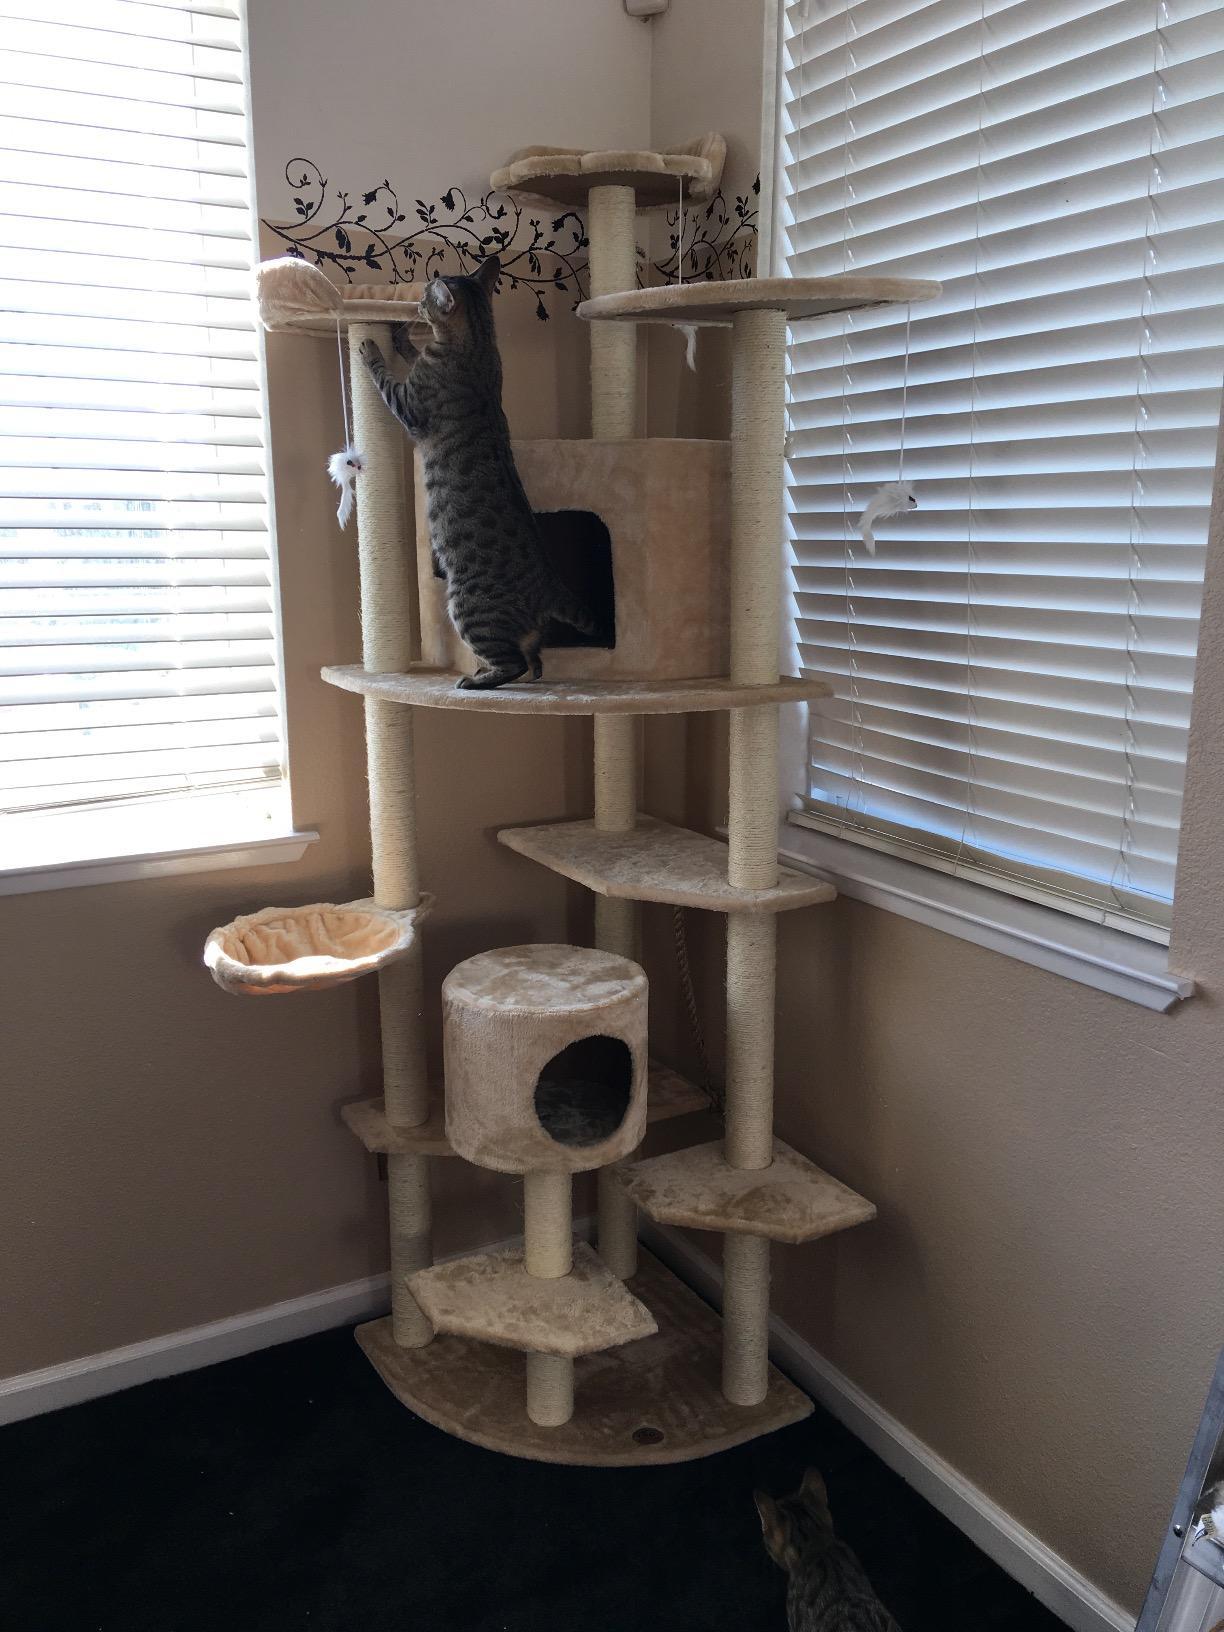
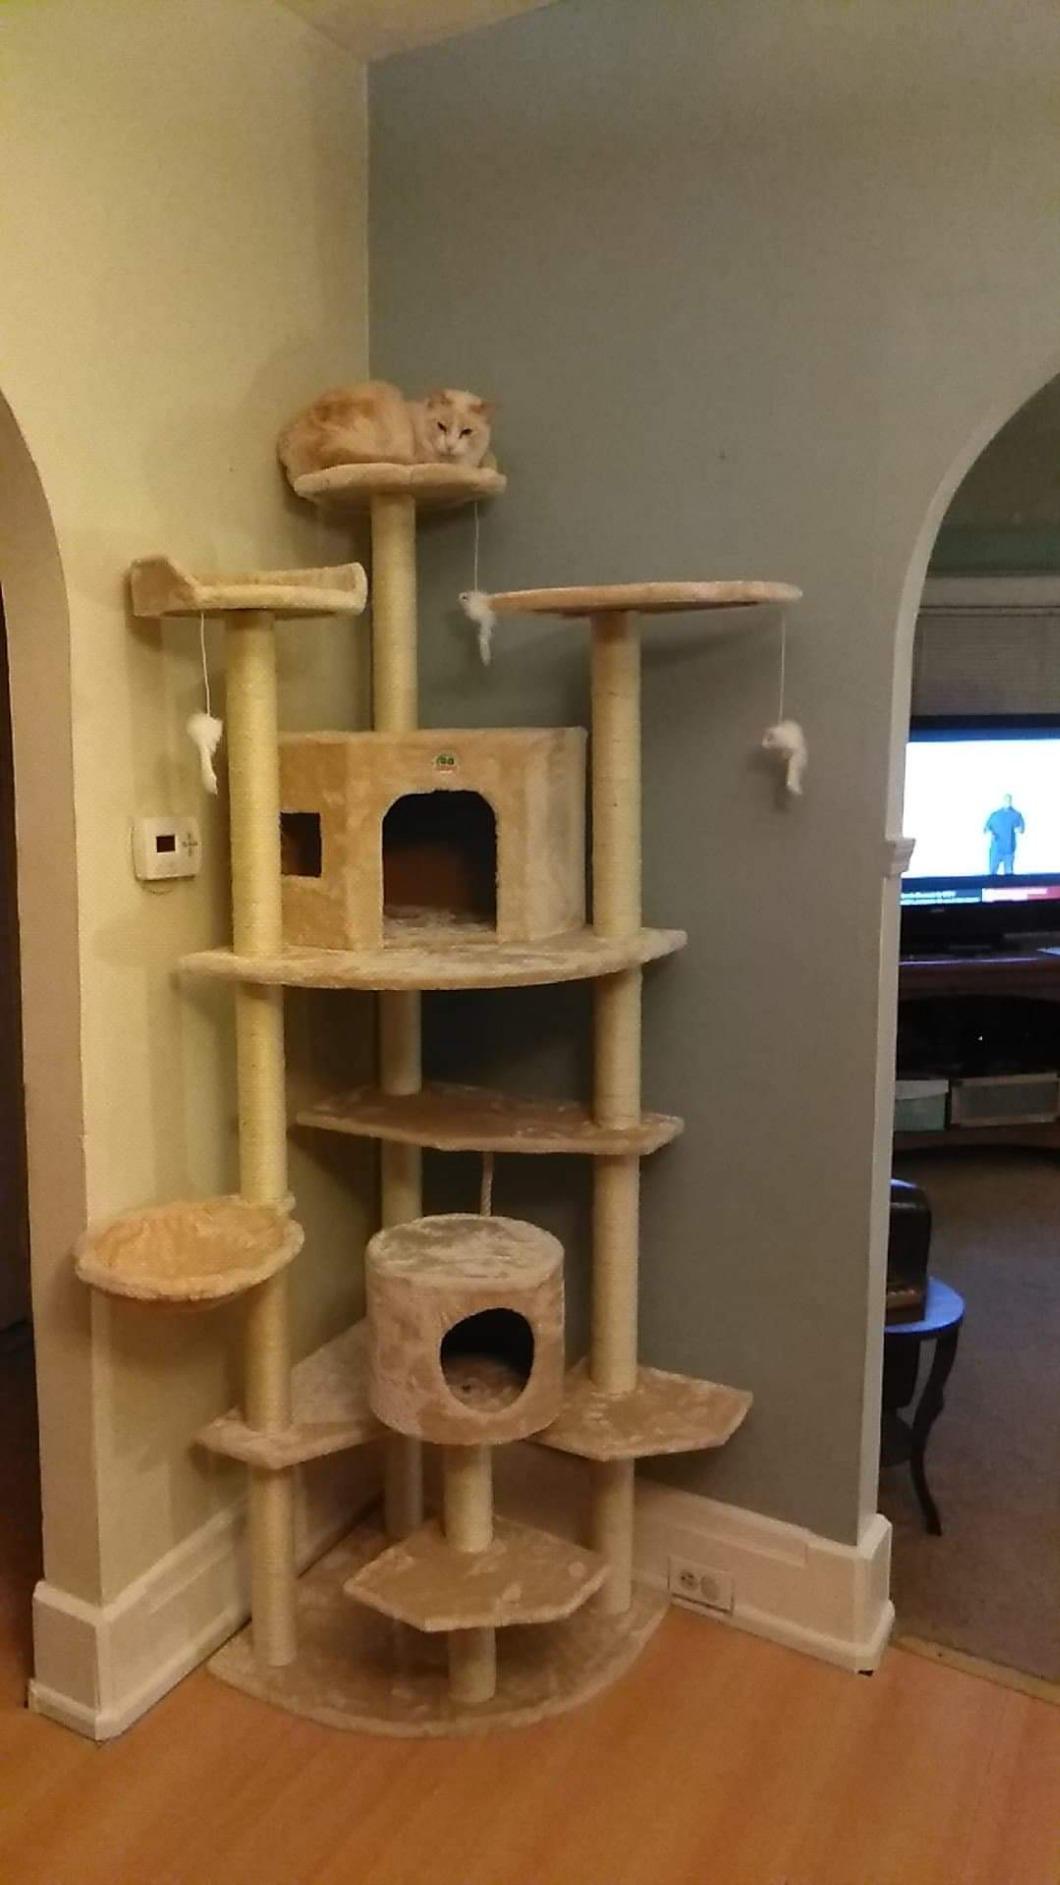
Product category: items_cat tree
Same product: yes